John Home

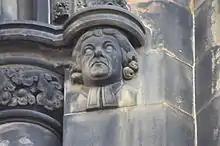
John Home as depicted on the Scott Monument

Rev John Home (2 September 1722 – 4 September 1808) was a Scottish minister, soldier and author. His play "Douglas" was a standard Scottish school text until the Second World War, but his work is now largely neglected. In 1783, he was one of the joint founders of the Royal Society of Edinburgh.